Kelly pool

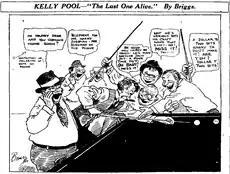
Detail of "Kelly Pool" comic by Clare Briggs appearing in the January 8, 1915, edition of "The Washington Post"

Kelly pool has long been associated with gambling—so much so, that it was made illegal in some municipalities in the US and Canada. In the state of Montana, for example, the playing of kelly pool was punishable by a $25 fine until the law was repealed in 1964. Likewise, the playing of kelly pool was banned in the Canadian province of Manitoba at least as of 1918. Gambling exploits associated with kelly pool were often depicted in Clare Briggs' comic strip of the same name, which centered on the game. The "Kelly Pool" strip ("panel pictured at right"), ran in the "New York Tribune's" sports section from 1912 to 1917.